Remembrance poppy

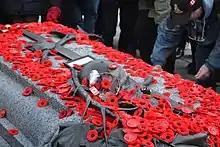
Remembrance poppies placed atop the Canadian Tomb of the Unknown Soldier after the Remembrance Day ceremony in Ottawa.

In Canada, the poppy is the official symbol of remembrance, and was adopted as such in 1921. It is generally worn beginning on the last Friday of October leading up to November 11. The first poppy is customarily presented to the Governor General of Canada by the Dominion President of the Royal Canadian Legion. The Royal Canadian Legion, which has trademarked the image, suggests that poppies be worn on the left lapel, or as near the heart as possible.